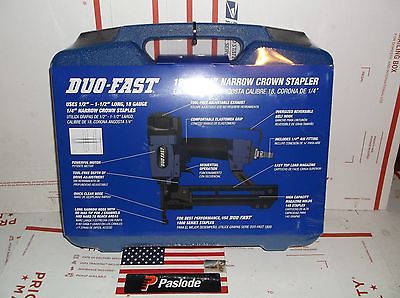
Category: stapler